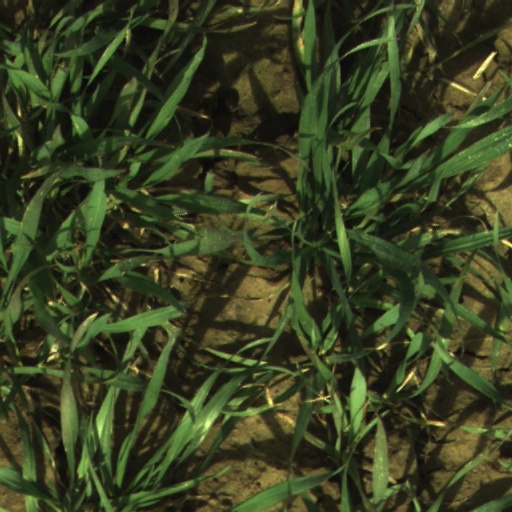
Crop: wheat